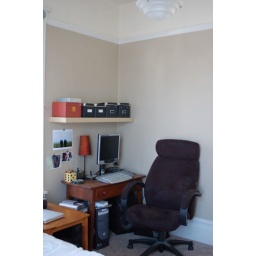
scott's desk in bedroom